The Final Inch

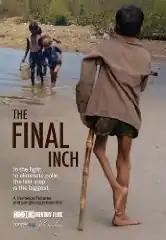
Publicity poster

The Final Inch is a short documentary about the effort to eradicate polio. It was directed by Irene Taylor Brodsky and focuses on health workers on the front lines of the fight to eliminate the disease.